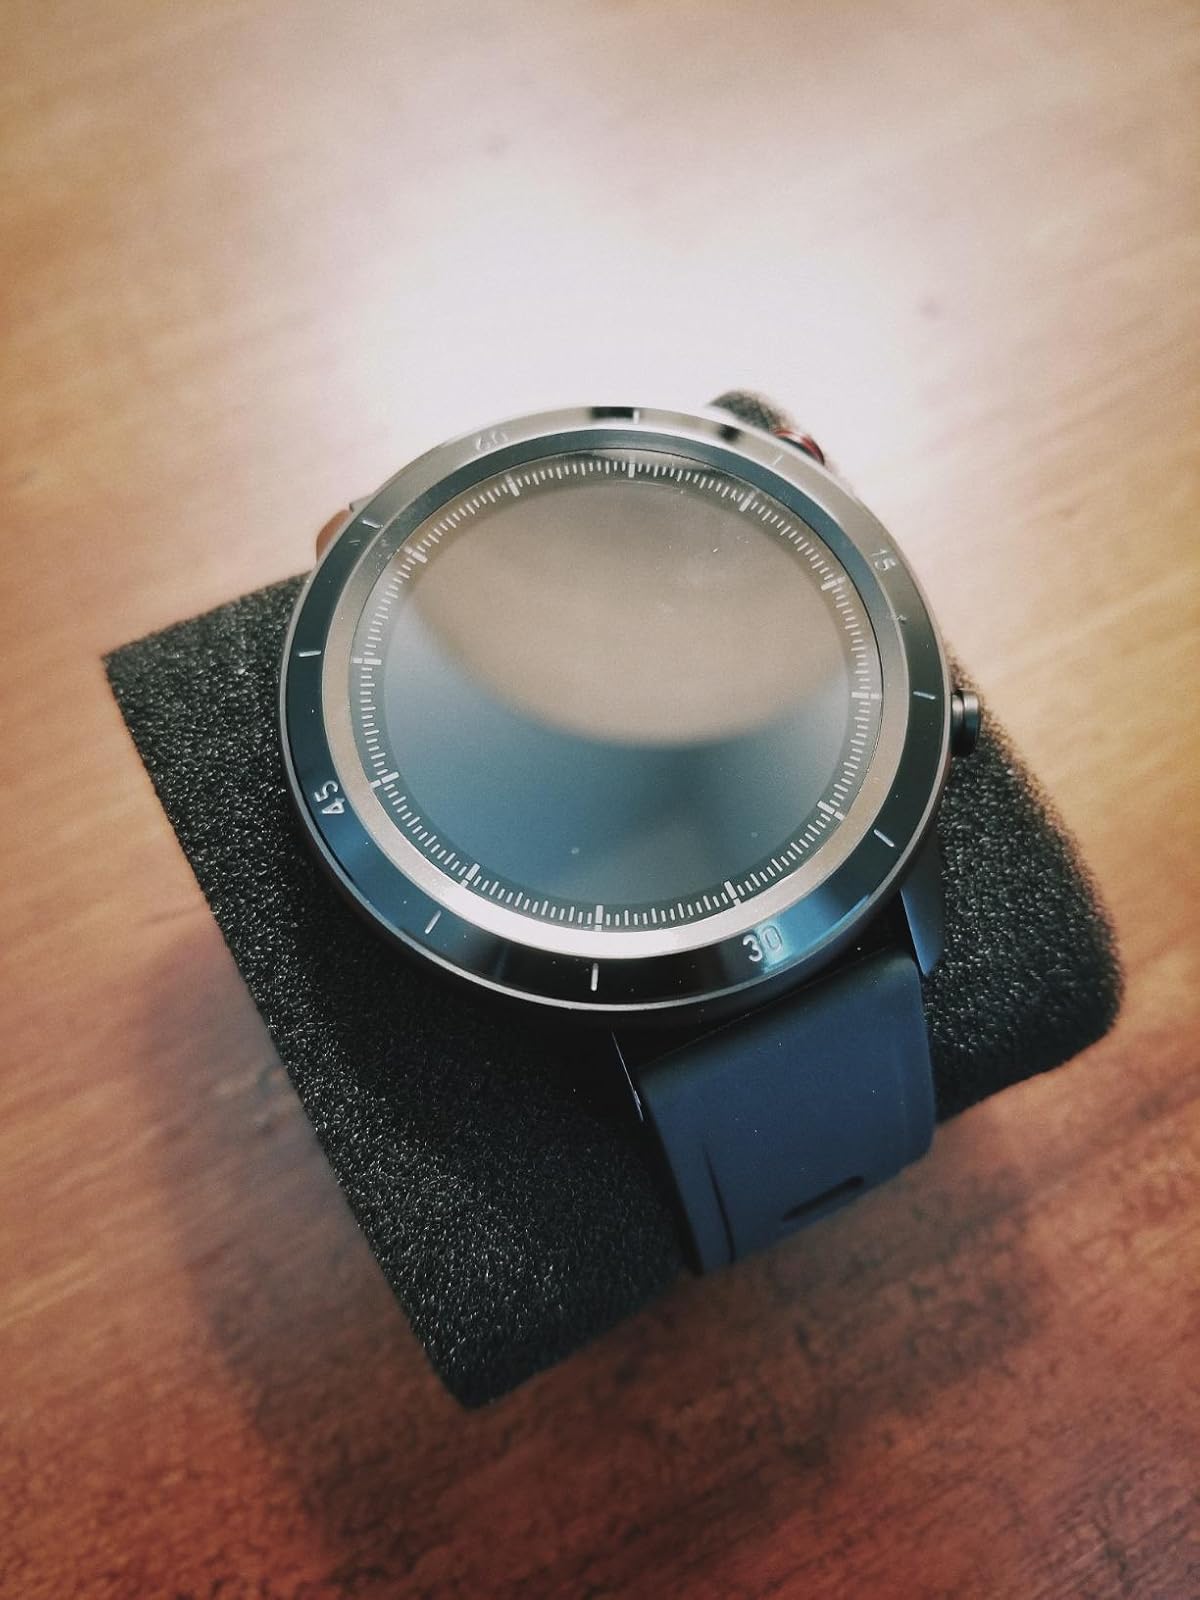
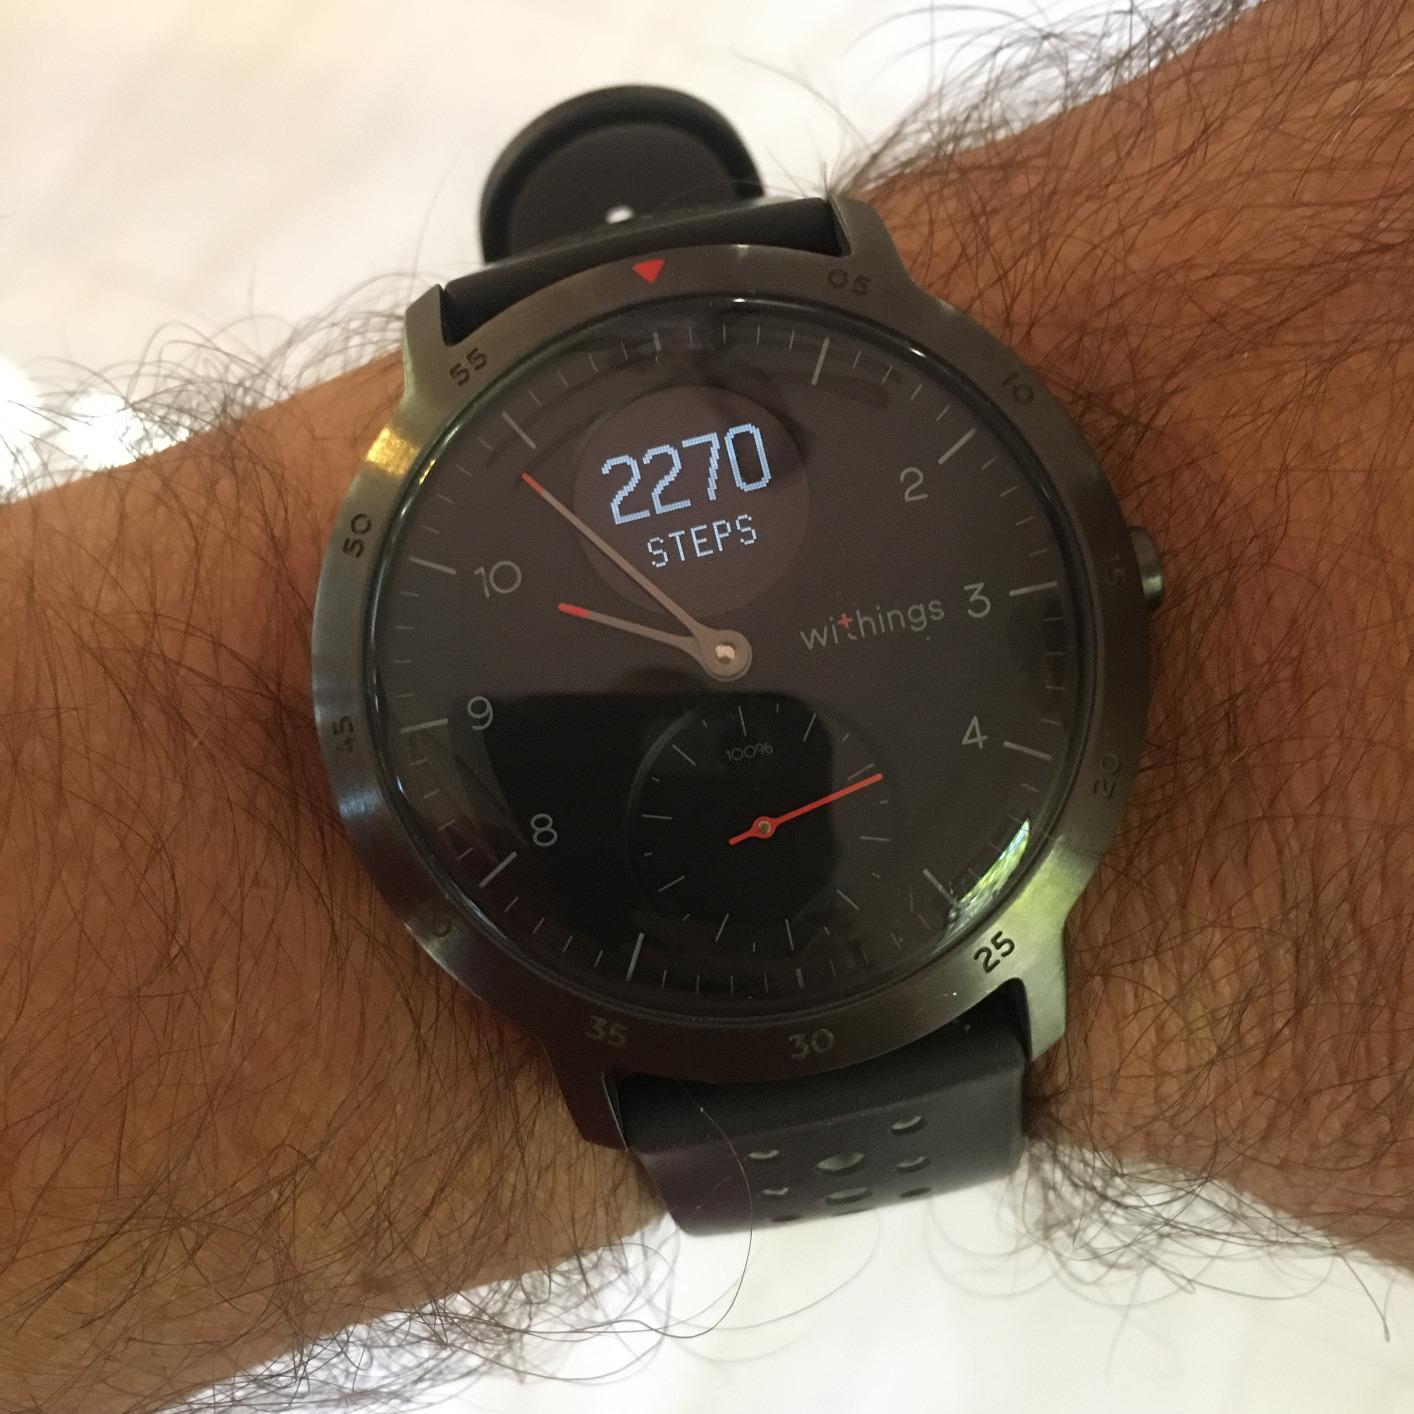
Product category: smartwatch
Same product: no